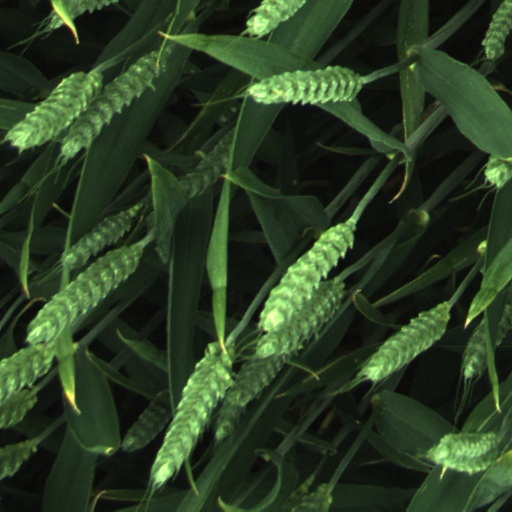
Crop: wheat